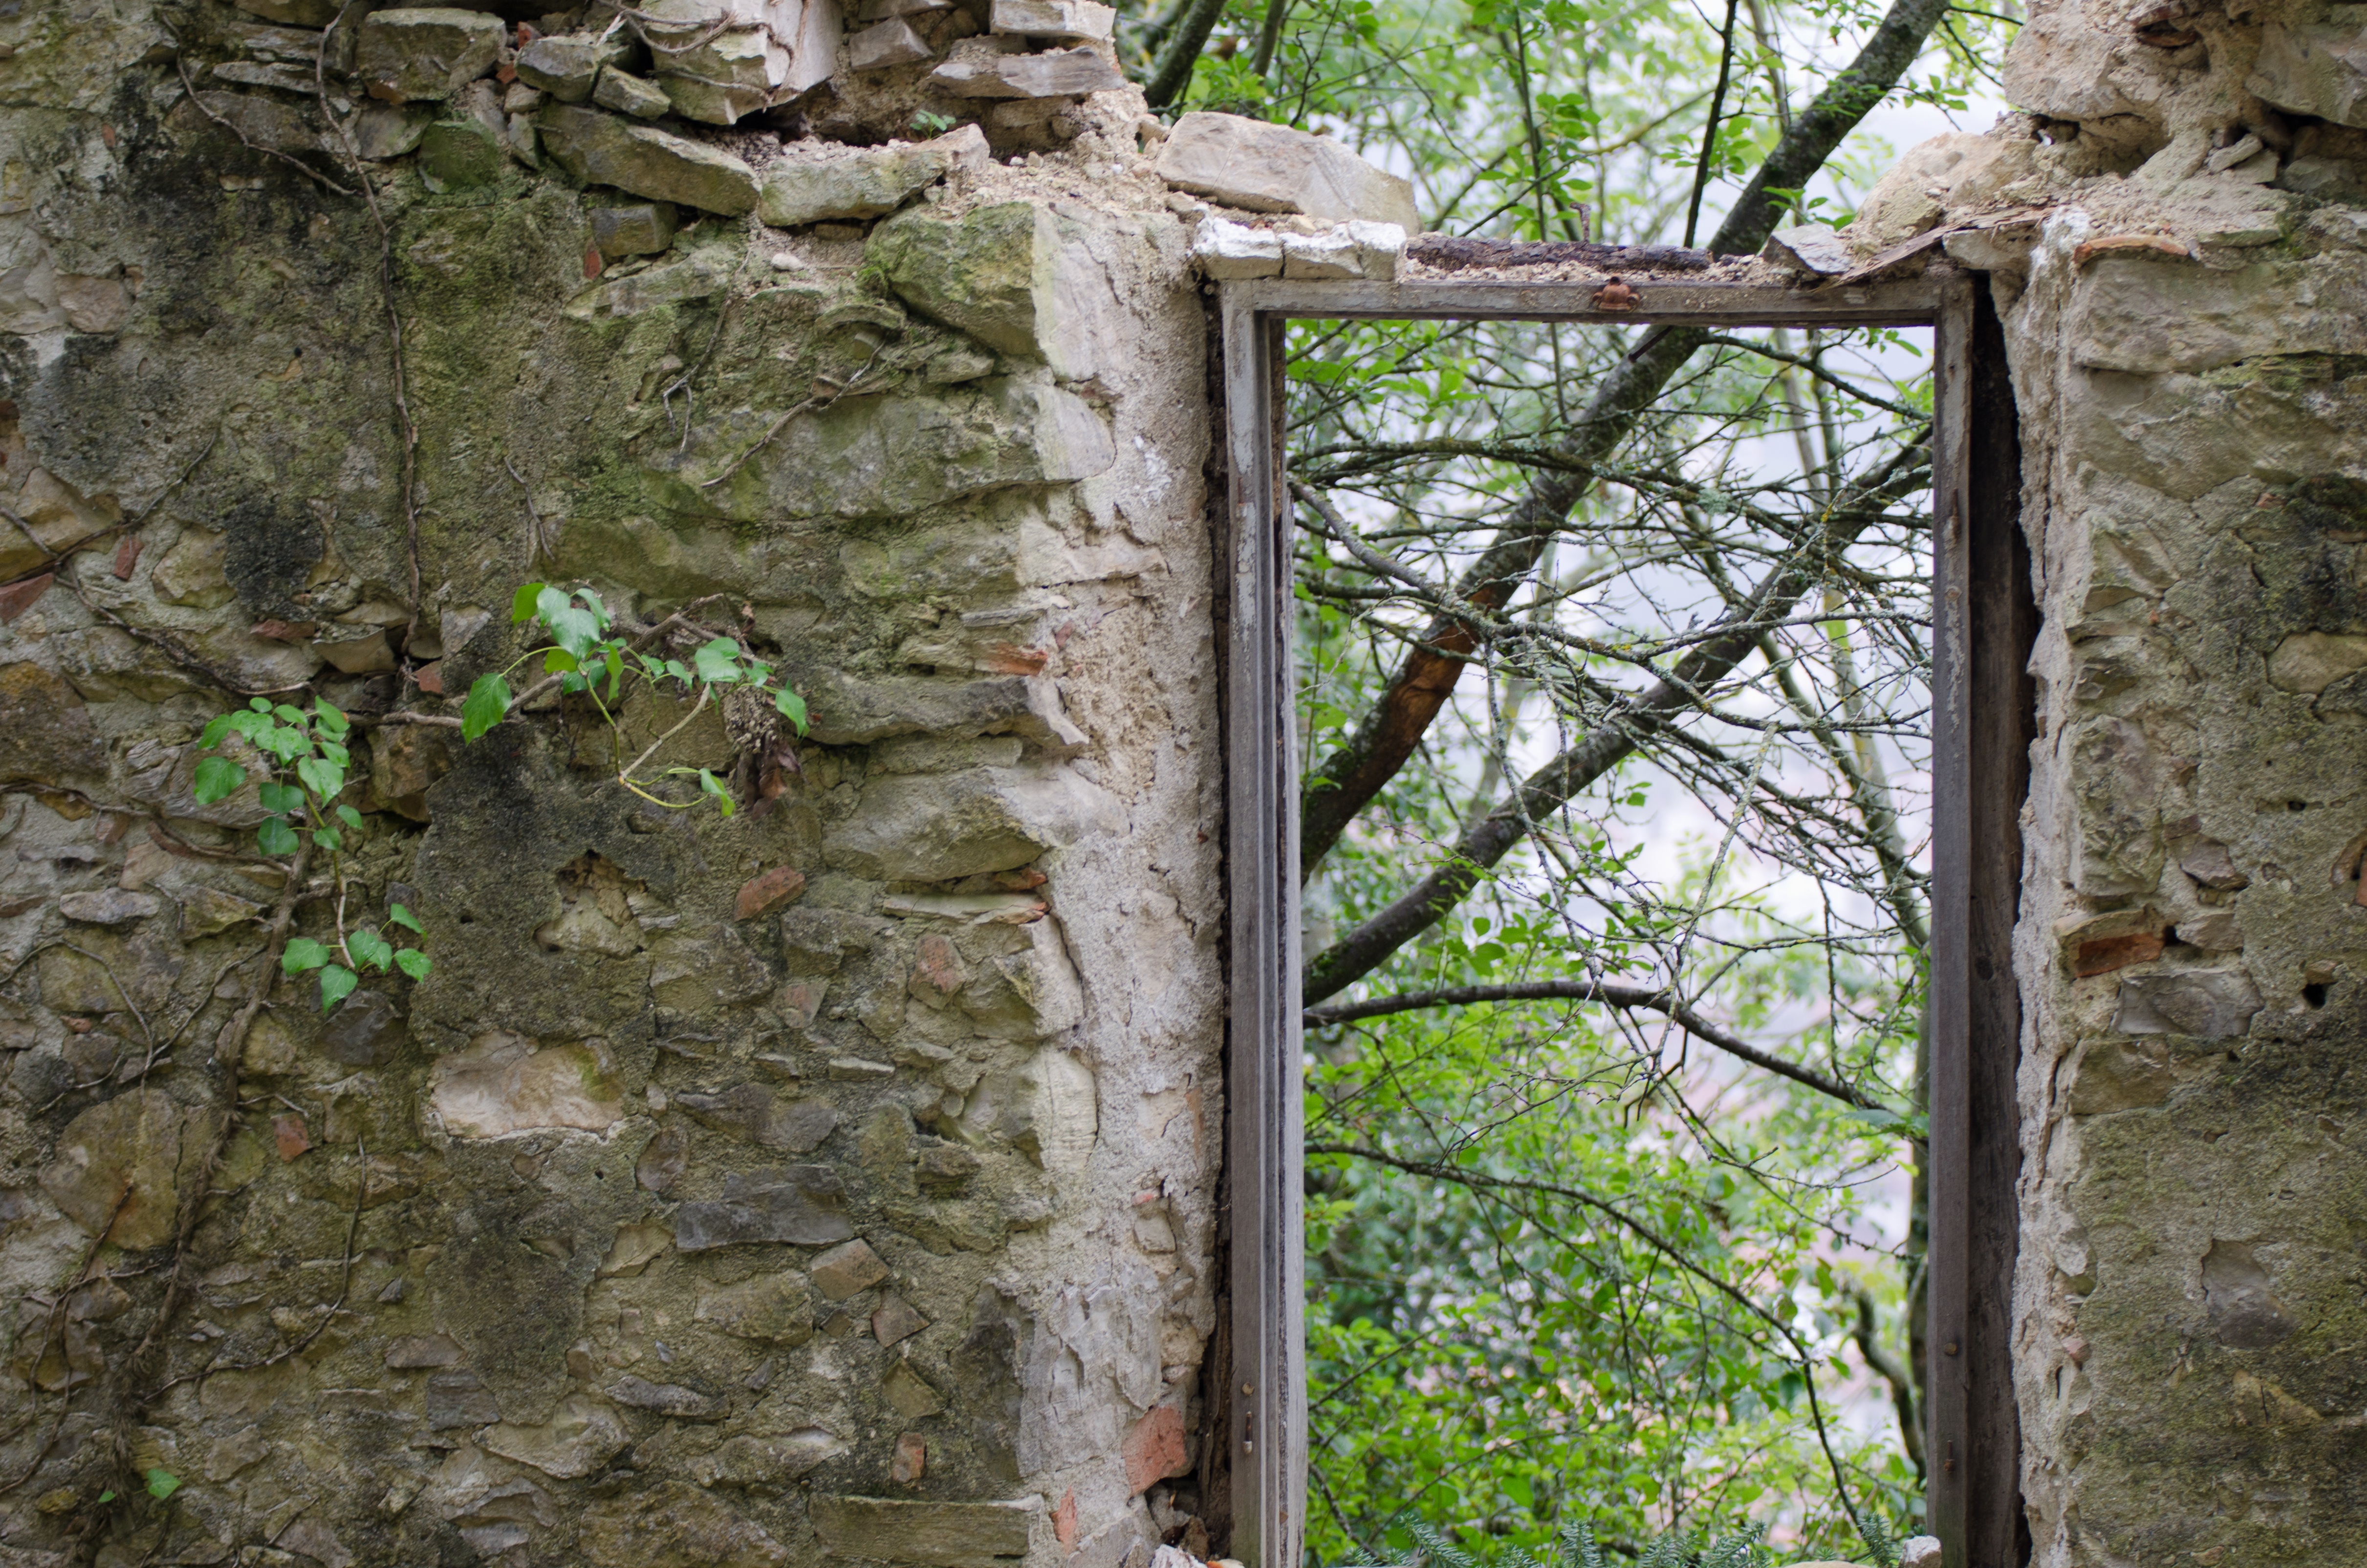
tree, rock, architecture, trail, flower, wall, stone wall, ruins, woodland